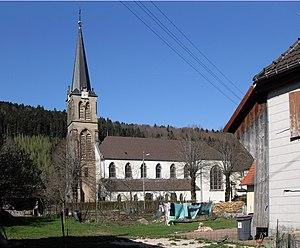
L'église de l'Exaltation-de-la-Sainte-Croix à Dolleren
Dolleren est une commune française située dans le département du Haut-Rhin, en région Grand Est.